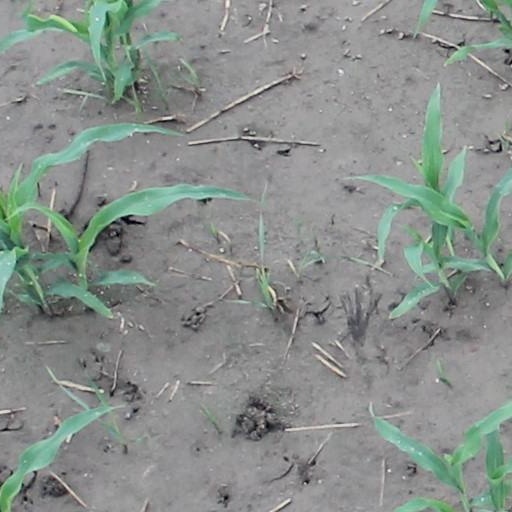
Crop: maize; corn